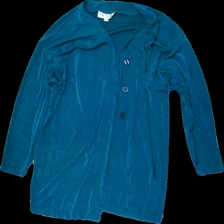
View: front
Type: Cardigan
Category: Ladies
Brand: Not in the list
Brand text on label: together
Colors: Green
Material: 100% Polyester
Cut: Long
Size: 42
Season: All
Price range: 50-100
Recommended usage: Reuse
Description: green cardigan